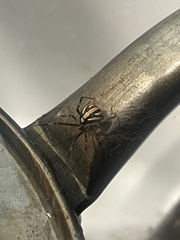
Species: Lactrodectus_hesperus